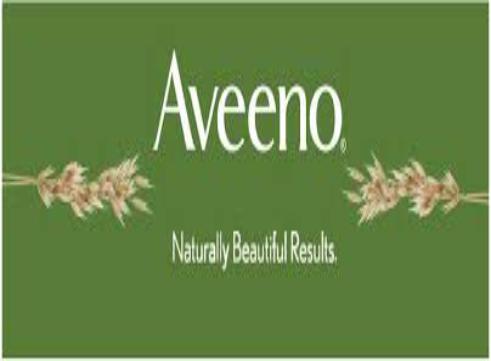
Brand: Aveeno
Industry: Necessities